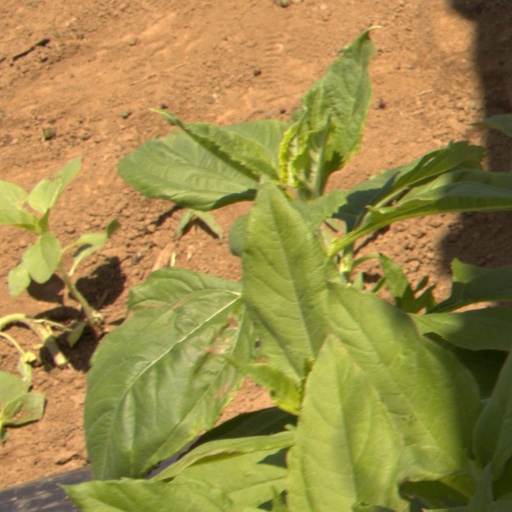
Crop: Jerusalem artichoke